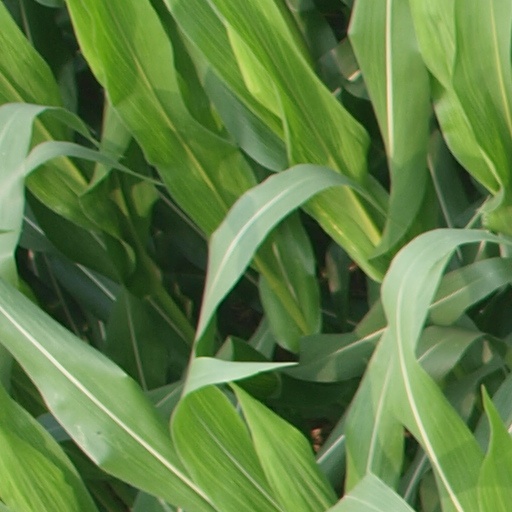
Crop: maize; corn